Shilong Road station

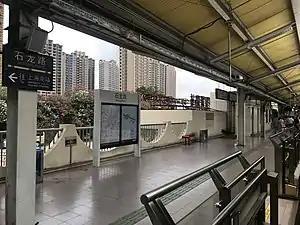
Line 3 platform

Shilong Road is a station on Shanghai Metro Line 3. The station opened on 26 December 2000 as part of the initial section of Line 3 from to .